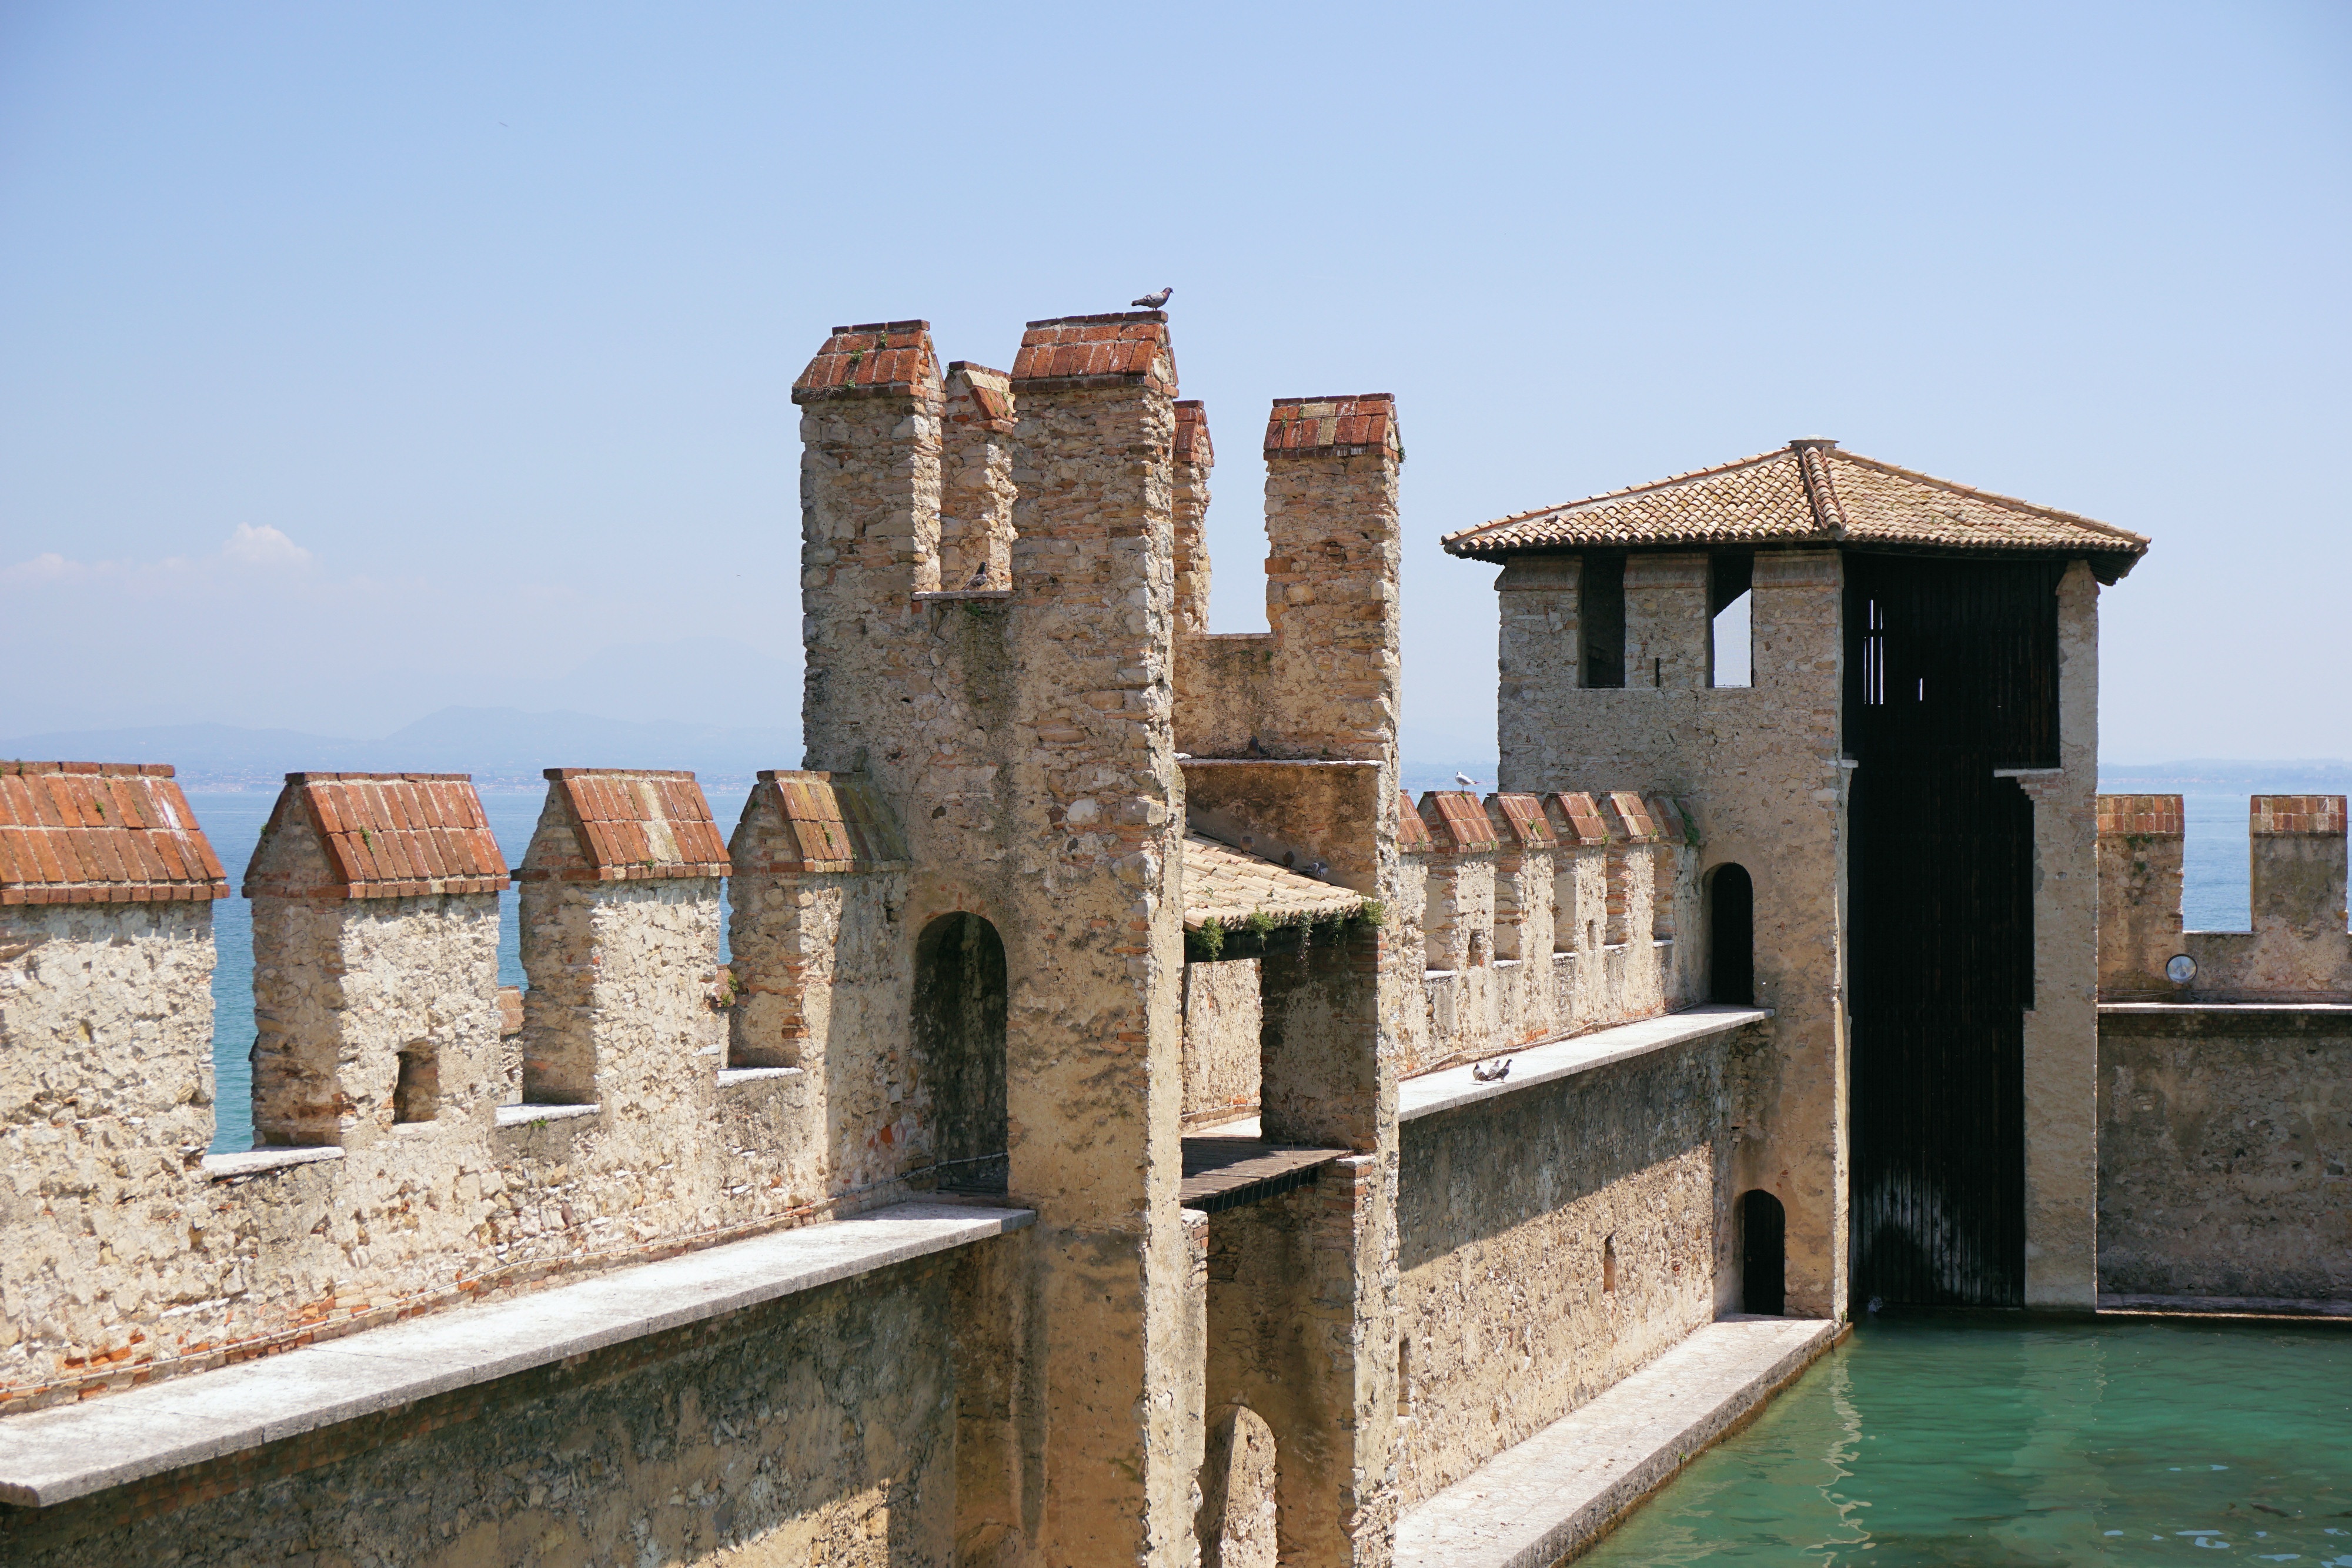
sea, architecture, villa, town, building, old, wall, vacation, mediterranean, castle, italy, fortification, waterway, historic building, garda, places of interest, fortress, ruins, monastery, history, estate, historically, middle ages, castle castle, knight's castle, sirmione, ancient history